Answer in natural language. Is blue rectangle wall decor (marked B) to the left of brown rectangular extendable dining table (marked C)? Choose between the following options: no or yes
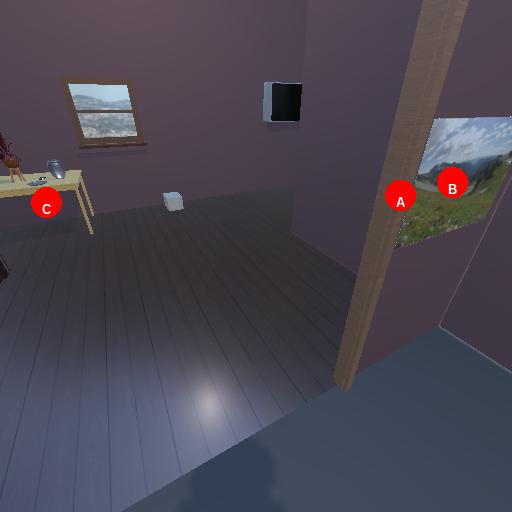
<answer>no</answer>